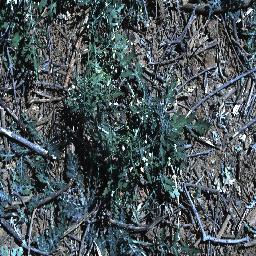
Label: parthenium